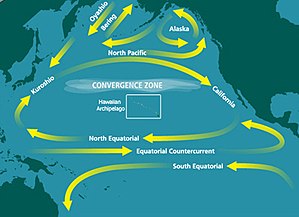
Affaldsøen i det Nordlige Stillehav
Affaldsøen i Stillehavet er placeret i gyren i det nordlige Stillehav.
Affaldsøen i det Nordlige Stillehav er betegnelsen for en gyre, dvs. en strømhvirvel i det nordlige Stillehav, et område på 700.000 til 15.000.000 km², hvor der grundet havstrømme samles mængder af havaffald, primært plastikaffald, der flyder rundt i havet. Området er beliggende ca. mellem 135° og 155° vest og mellem 35° og 42° nord. Selve udstrækningen af området er omtvistet, da det afhænger af, hvilke koncentrationer af havaffald, der definerer udstrækningen.